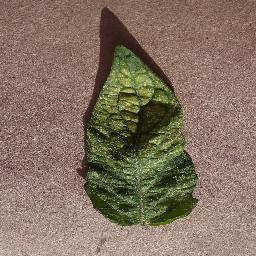
Label: Tomato___Spider_mites Two-spotted_spider_mite